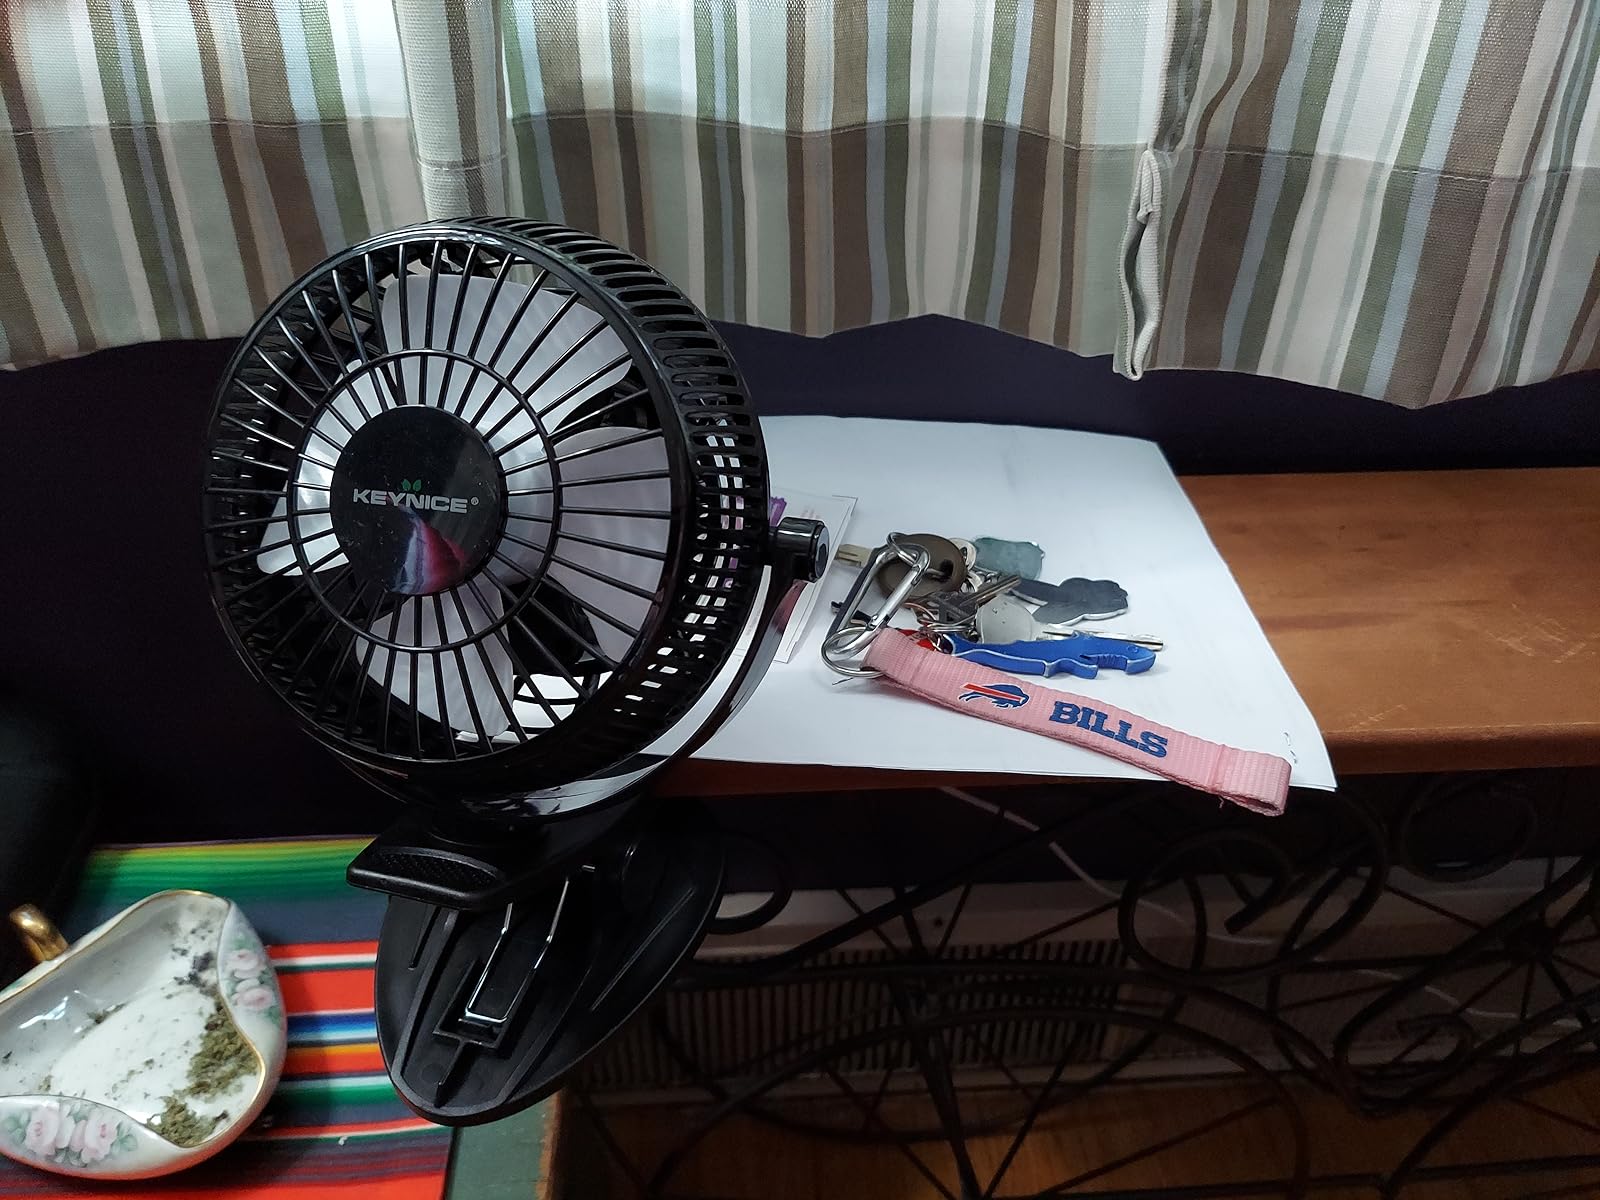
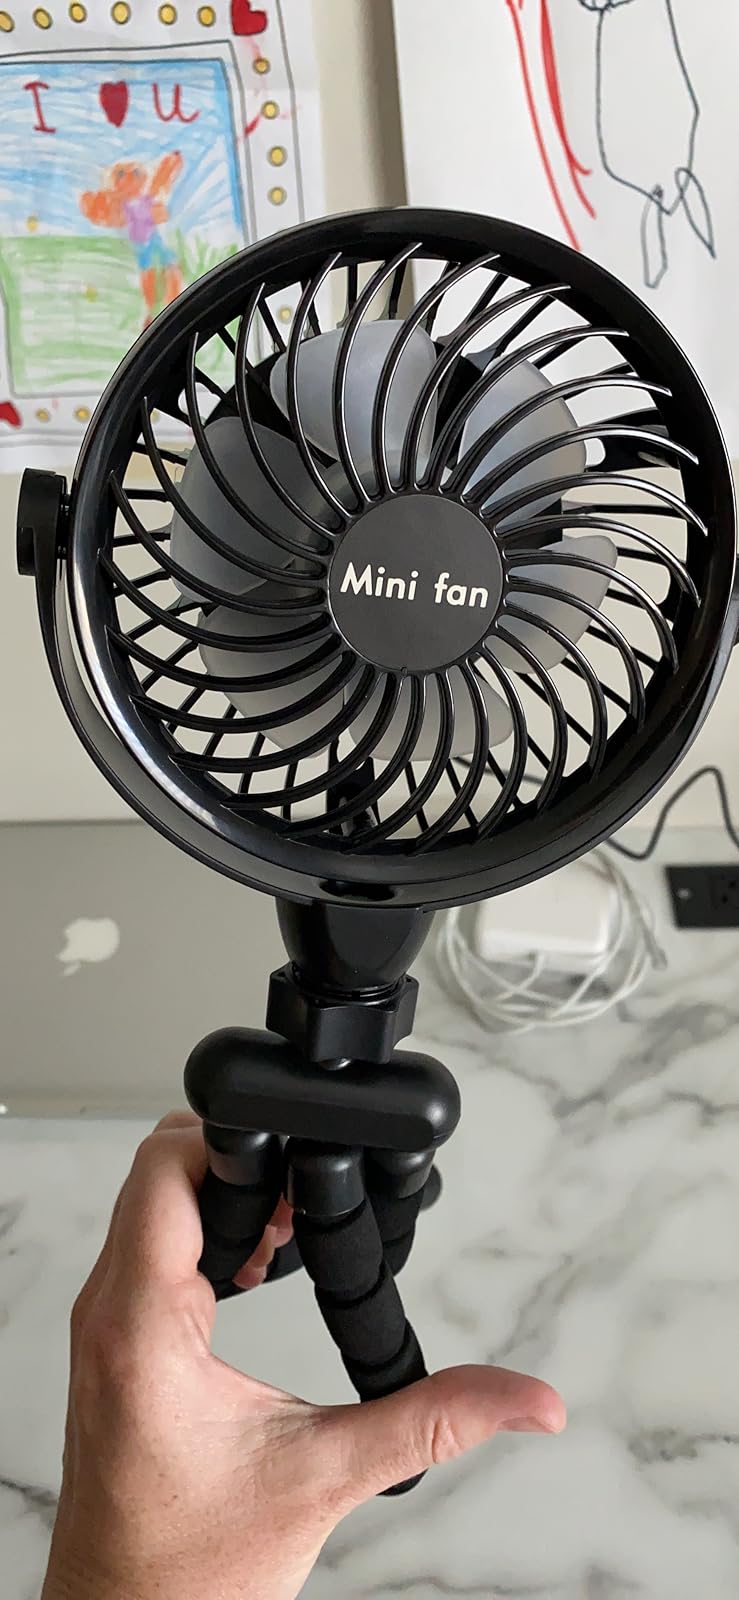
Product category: fan
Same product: no